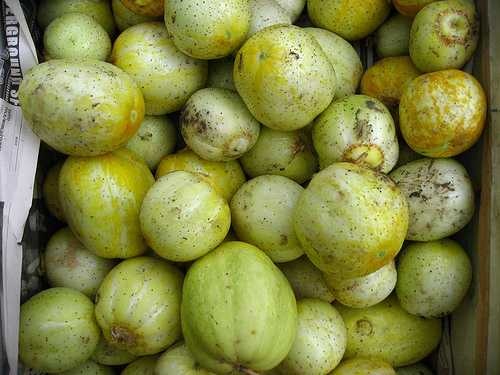
Label: Lemon